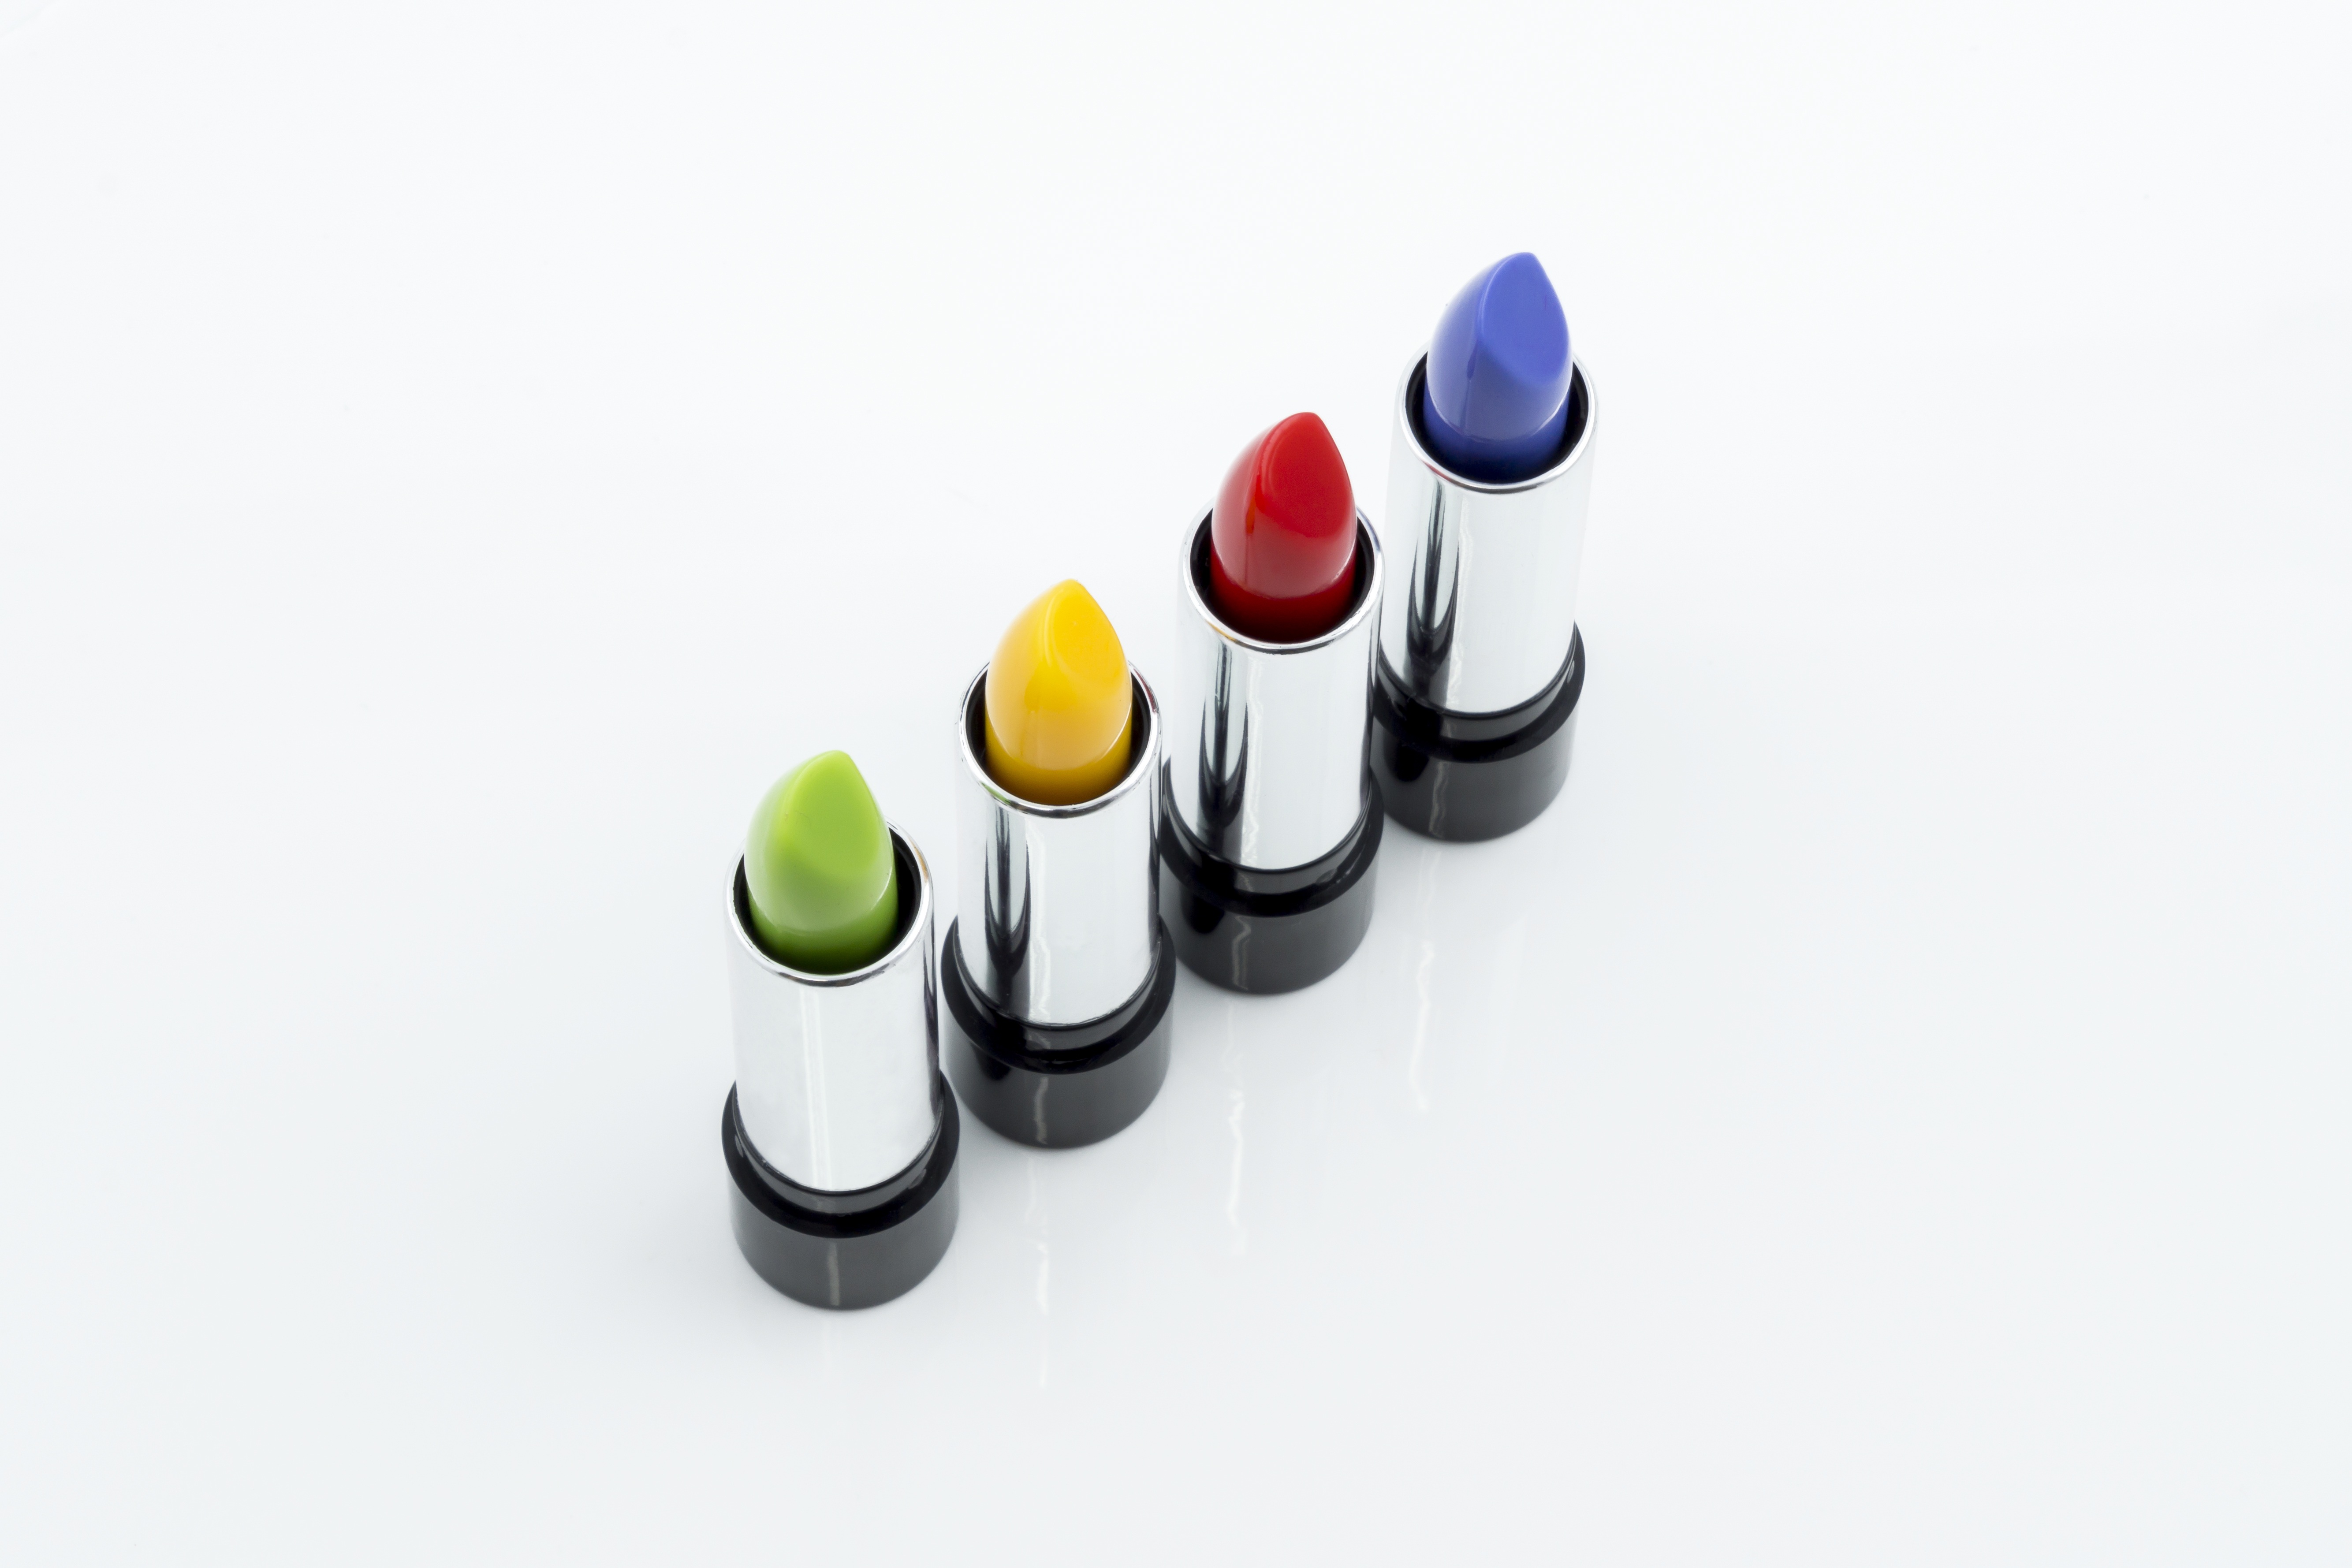
lip, make up, eye, lipstick, cosmetics, gun accessory